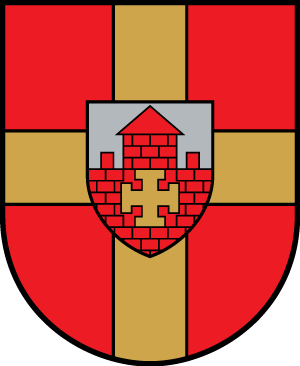
Krustpils est un novads de Lettonie, situé dans la région de Latgale. En 2009, sa population est de 6 827 habitants.